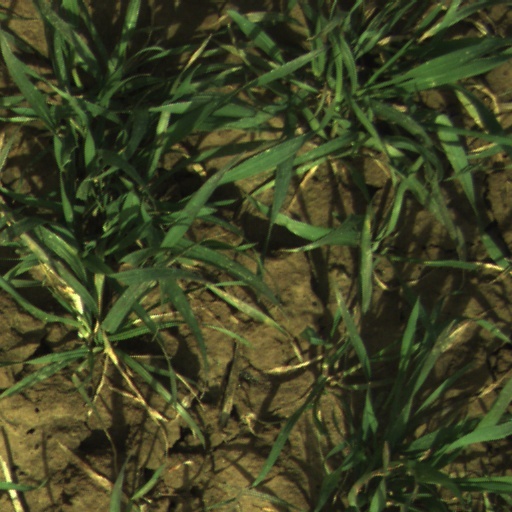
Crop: wheat